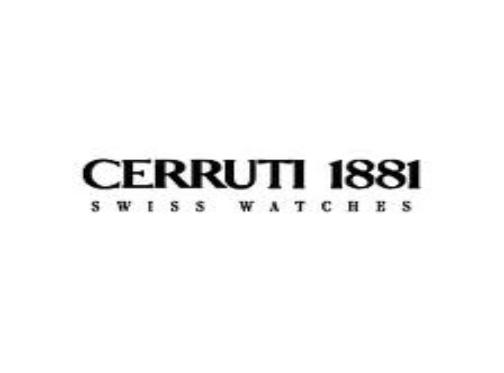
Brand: Cerruti 1881
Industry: Necessities